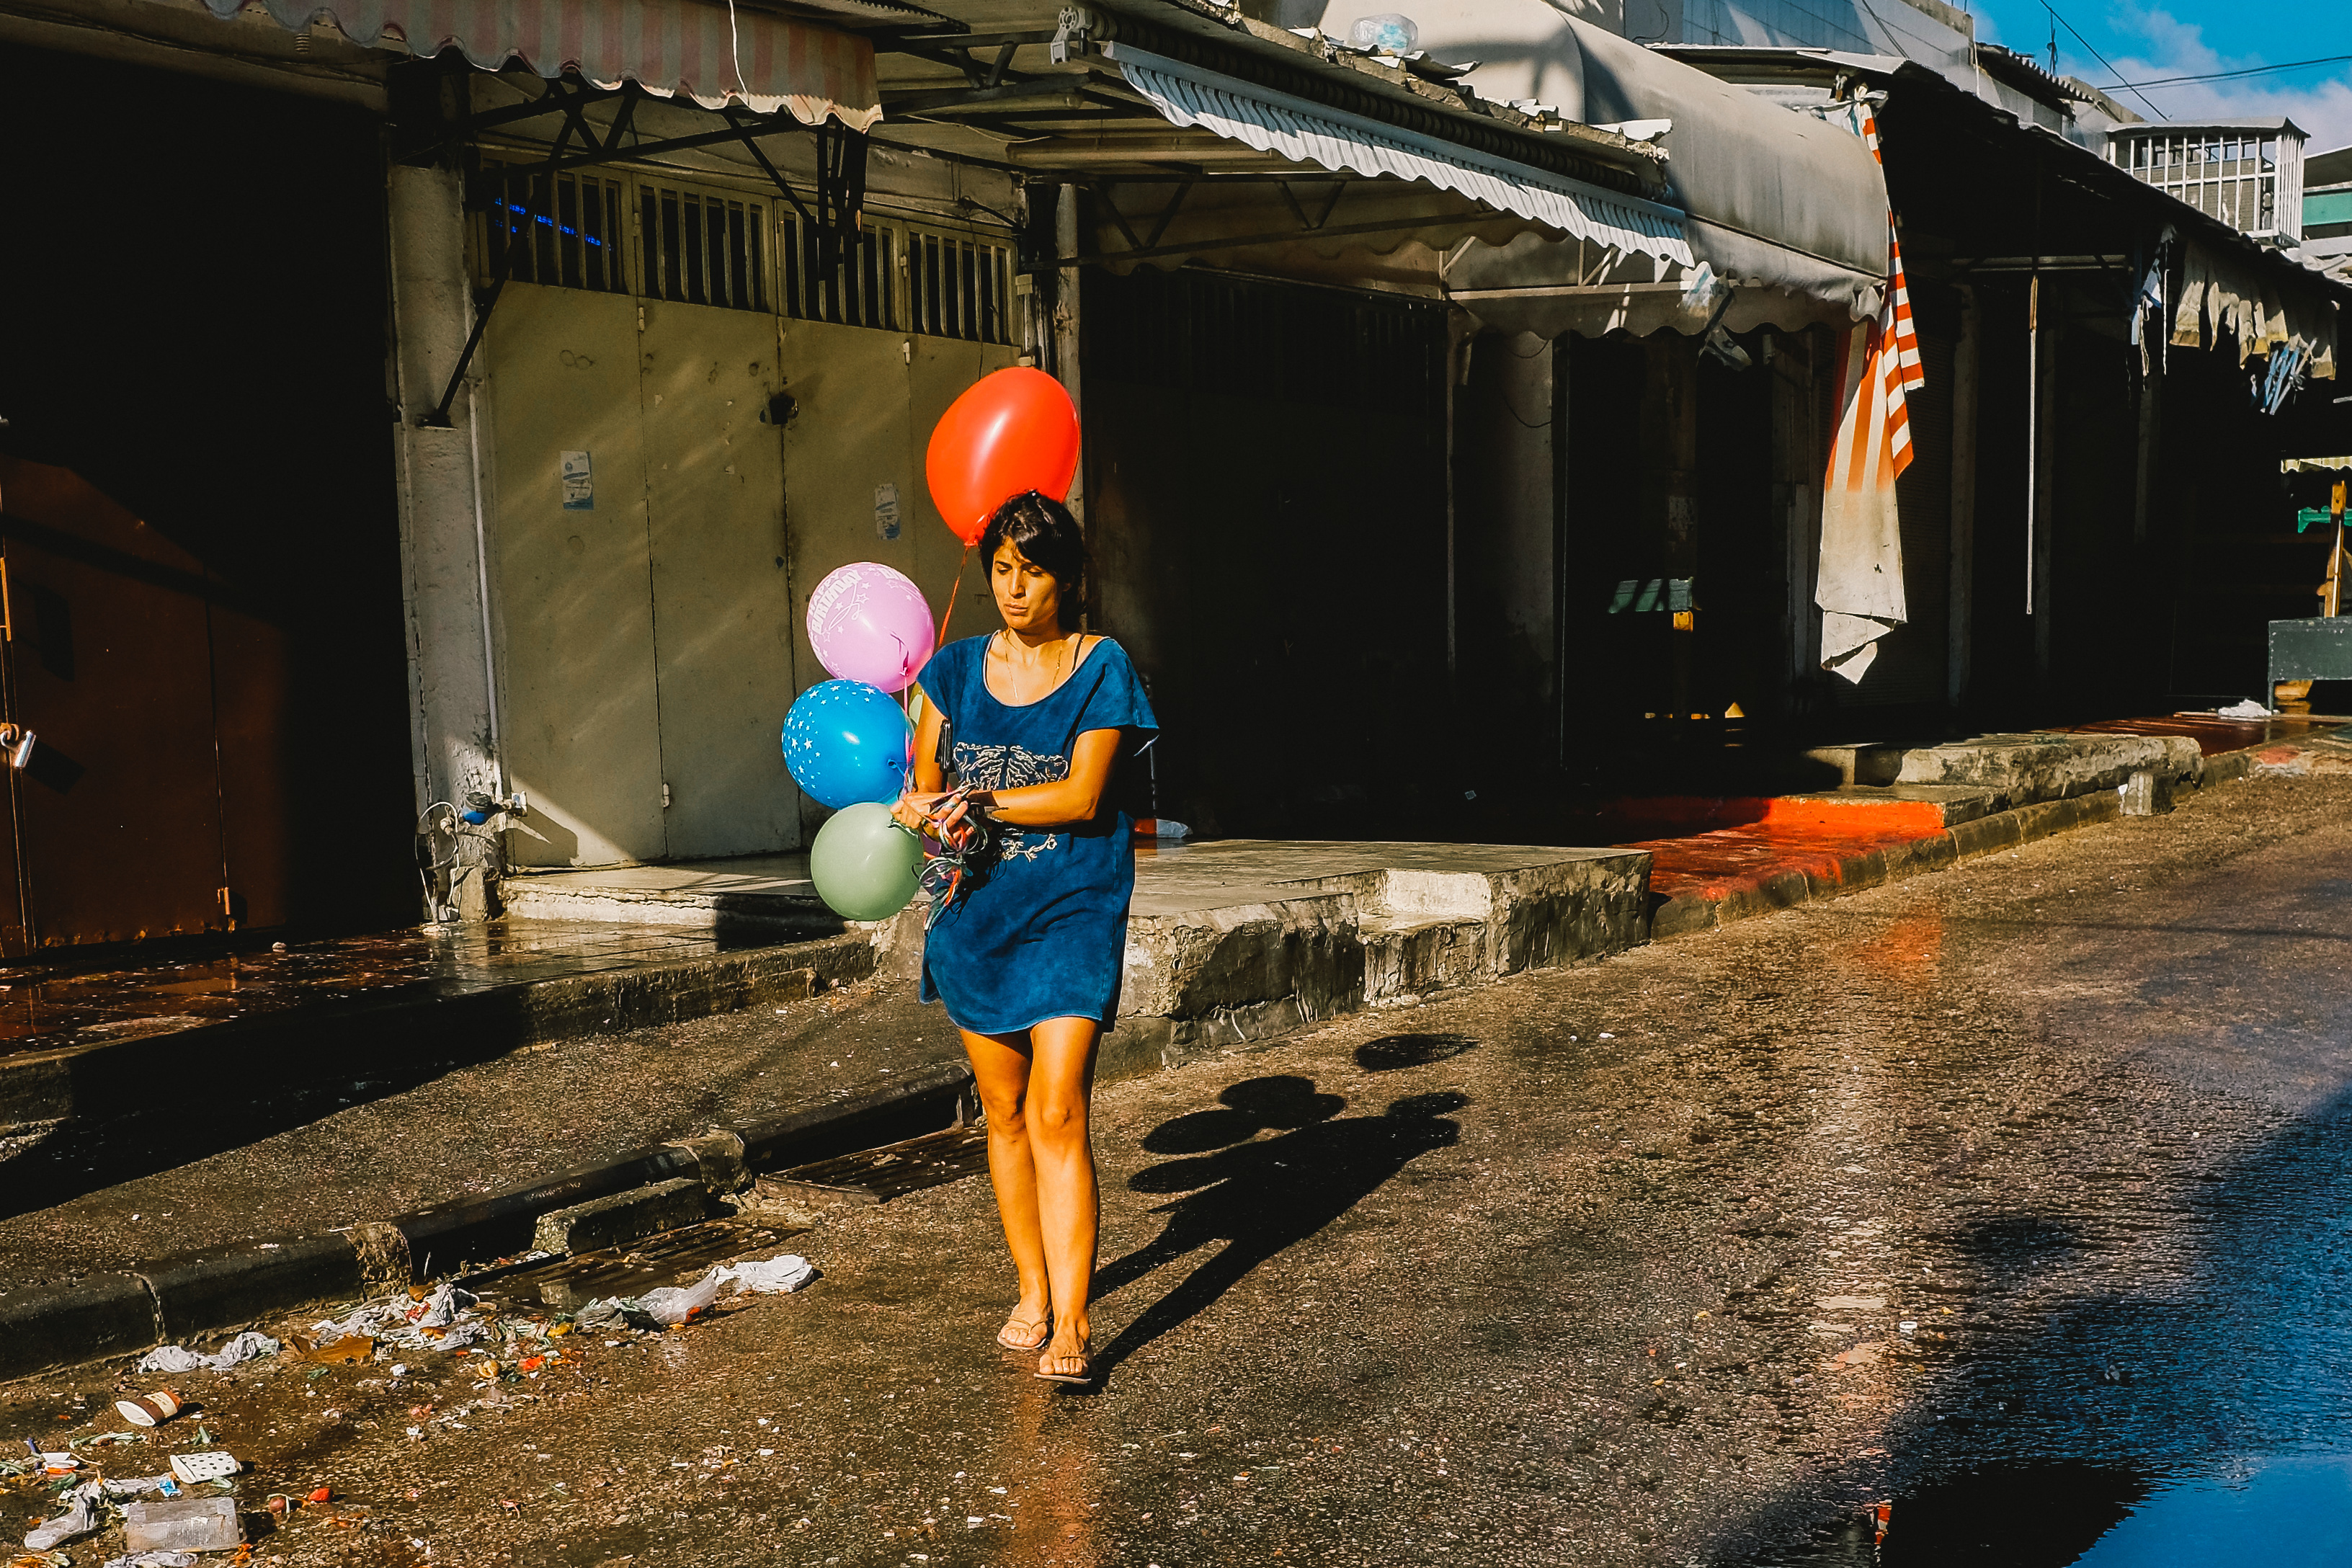
girl, street, fujifilm, color, market, streetphotography, x100s, baloons, happybirthday, birthdayballons